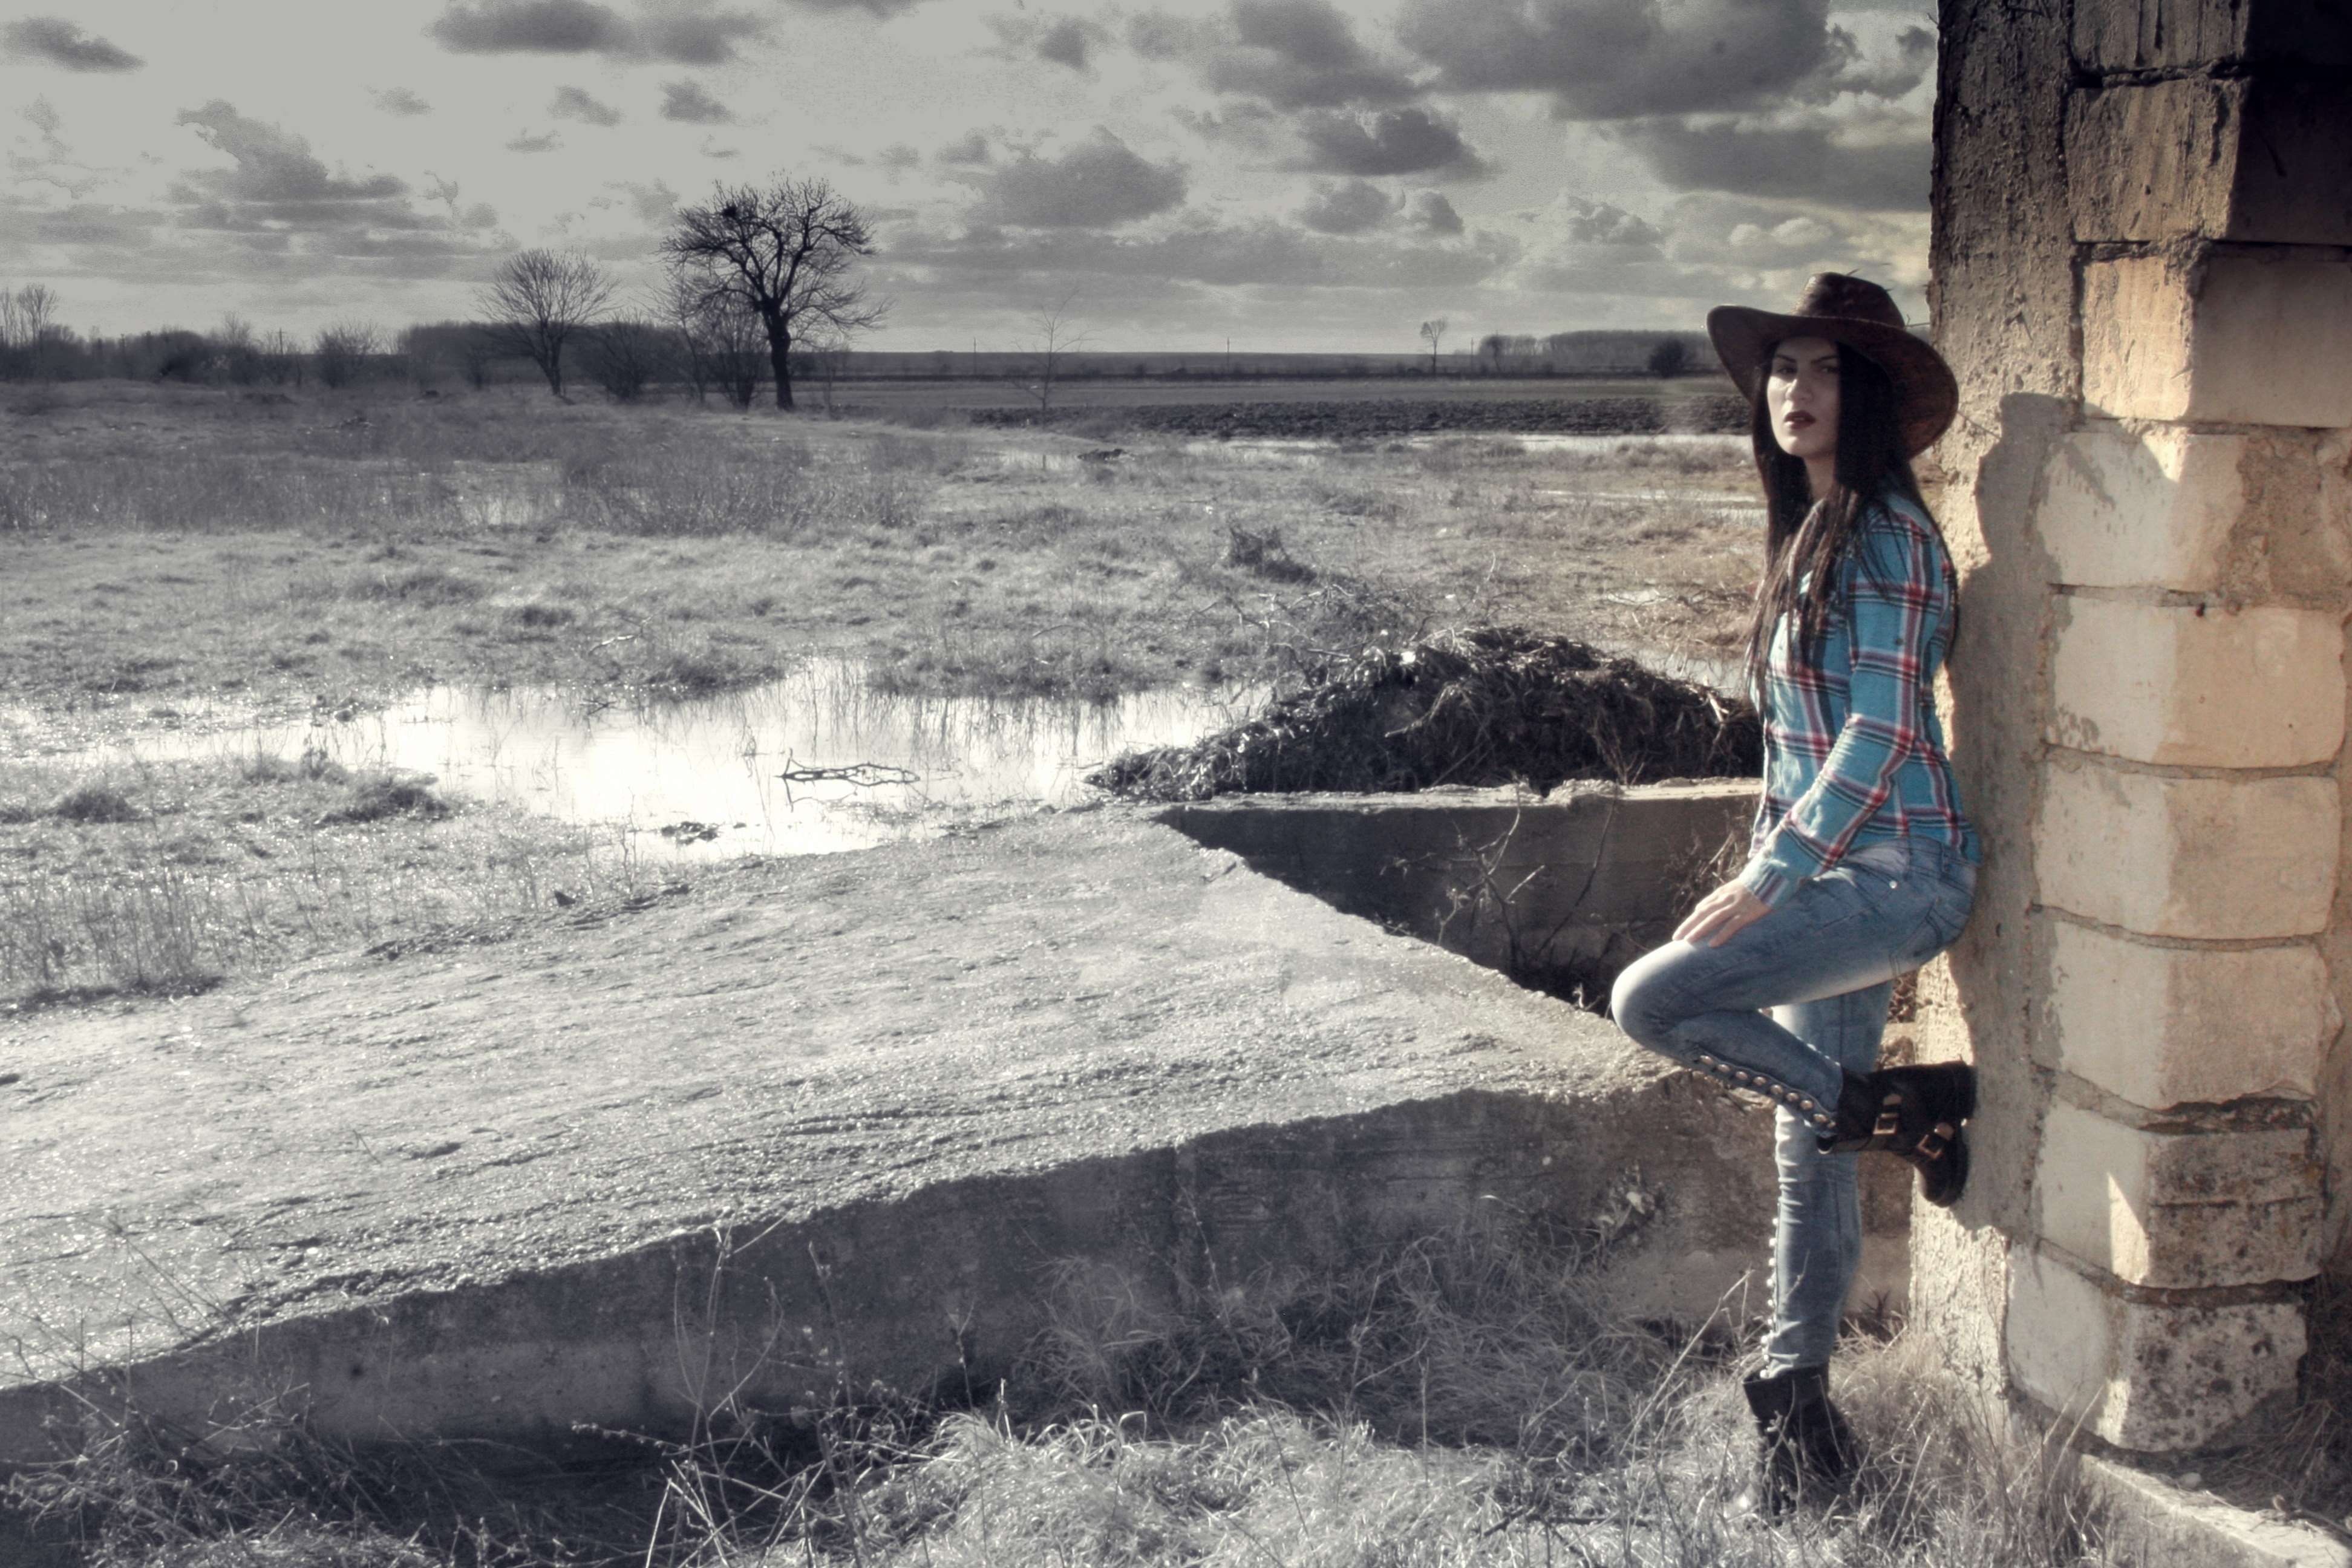
sea, water, winter, prairie, wave, cowgirl, season, photograph, western, image, hats, wild west